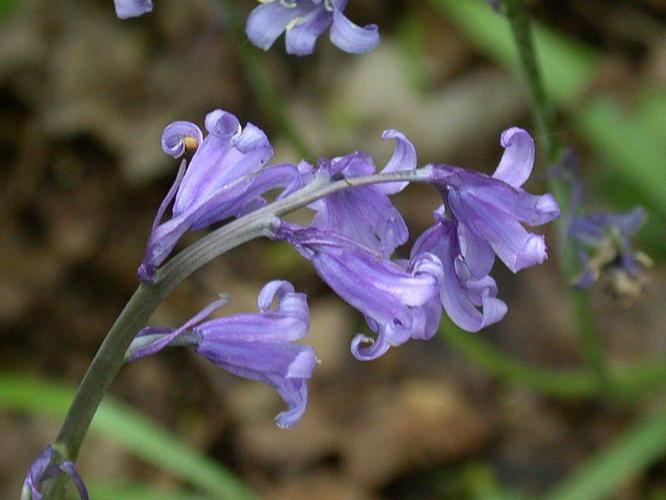
Flower: Bluebell